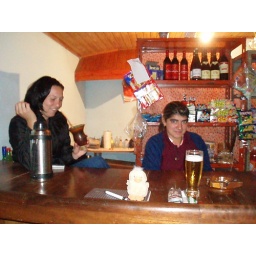
The bar over the road from the hotel which served as the hotel reception and photocopy shop.